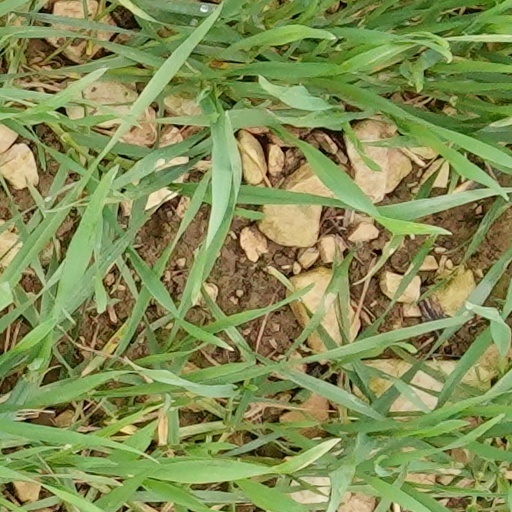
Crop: wheat